Ships That Fight Underground

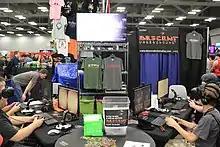
"Descent: Underground" demonstration and merchandise at RTX 2015

Descendent Studios first showcased "Descent" as an early demo at RTX 2015, allowing for use of virtual reality headsets. According to the developers, the game was well-received and played by hundreds of people. Descendent Studios relied on testing the game, which is powered by Unreal Engine 4, with its crowdfunders rather than its own staff to assure the game's quality, and it aimed to produce a "Triple-I" game, or a video game of AAA standards with an indie budget. On October 22, Descendent Studios released an early access, multiplayer-only version of the game on Steam, with a single-player campaign being in development and due after the early access phase.